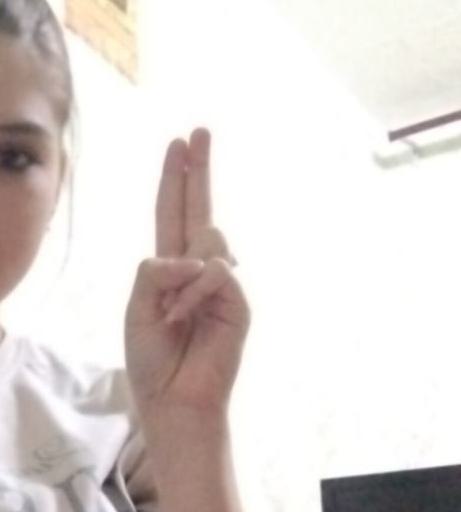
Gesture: two_up